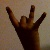
The image shows a hand gesture representing the number 8 in Indian Sign Language.